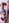
Number: 5